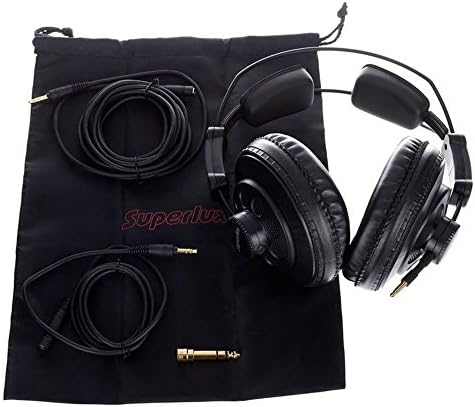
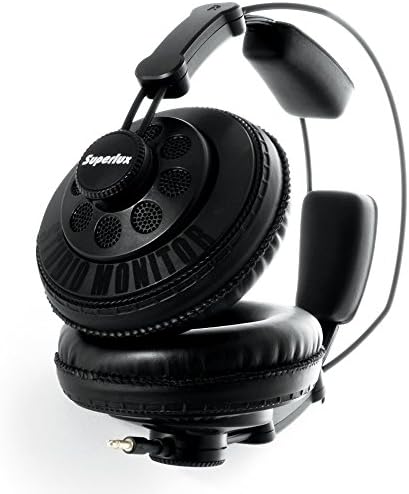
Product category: headphones
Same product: yes